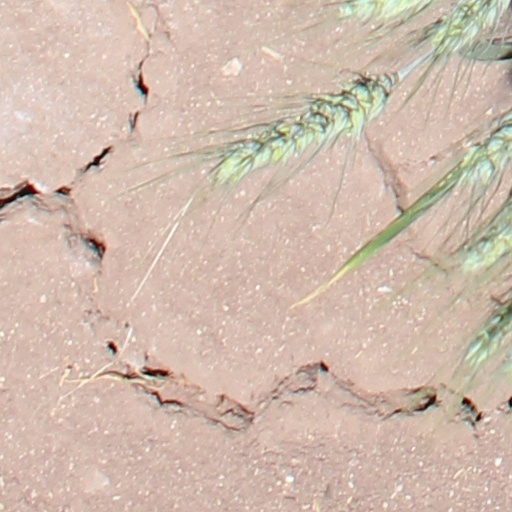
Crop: wheat